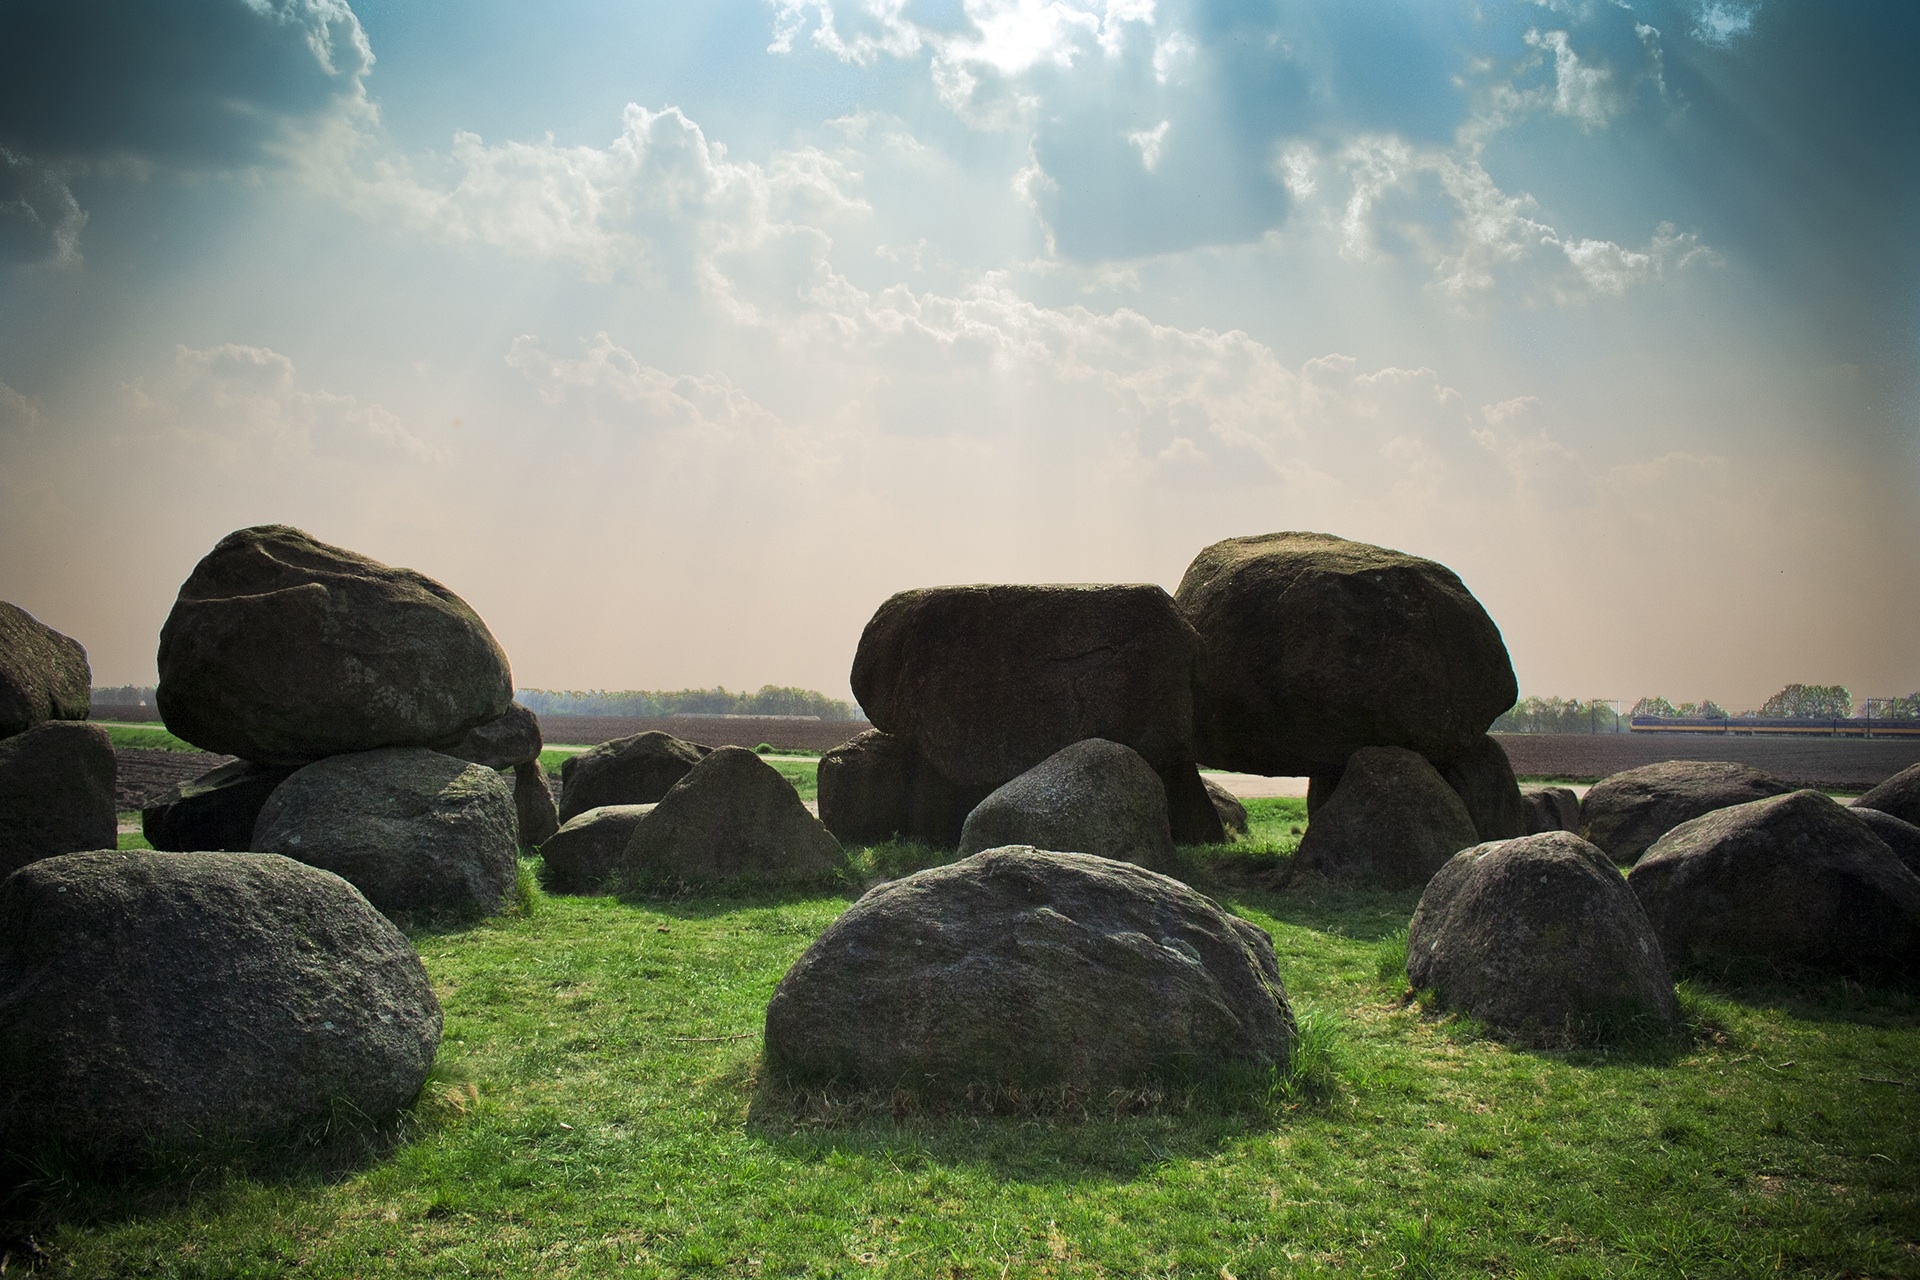
landscape, sea, nature, grass, rock, sunlight, hill, stone, formation, material, boulder, monolith